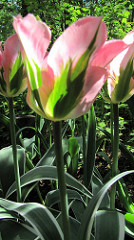
Flower: tulip